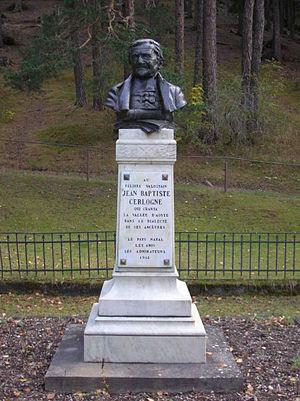
Saint-Nicolas est une commune alpine de la Vallée d'Aoste en Italie du Nord-Ouest.
Jean-Baptiste Cerlogne, né le 6 mars 1826 à Saint-Nicolas et mort le 7 octobre 1910 dans le même village, est un prêtre et linguiste valdôtain. Il est connu notamment pour ses études sur la grammaire du patois francoprovençal valdôtain, pour la rédaction d'un vocabulaire, ainsi que pour ses poèmes faisant de lui le majeur poète patoisant valdôtain.